Jamie Kilstein

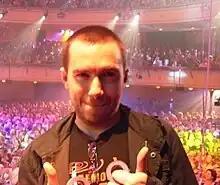
Kilstein at the 2009 Melbourne Comedy Gala

Jamie Alexander Kilstein (born May 17, 1982) is an American writer, radio host, and stand-up comic. He grew up in Pennington, New Jersey, and is the oldest of five children. He lives in Austin, TX.